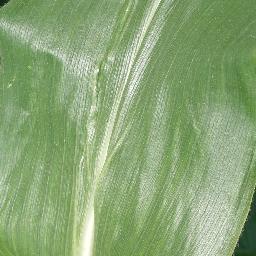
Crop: corn
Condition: (maize)_healthy